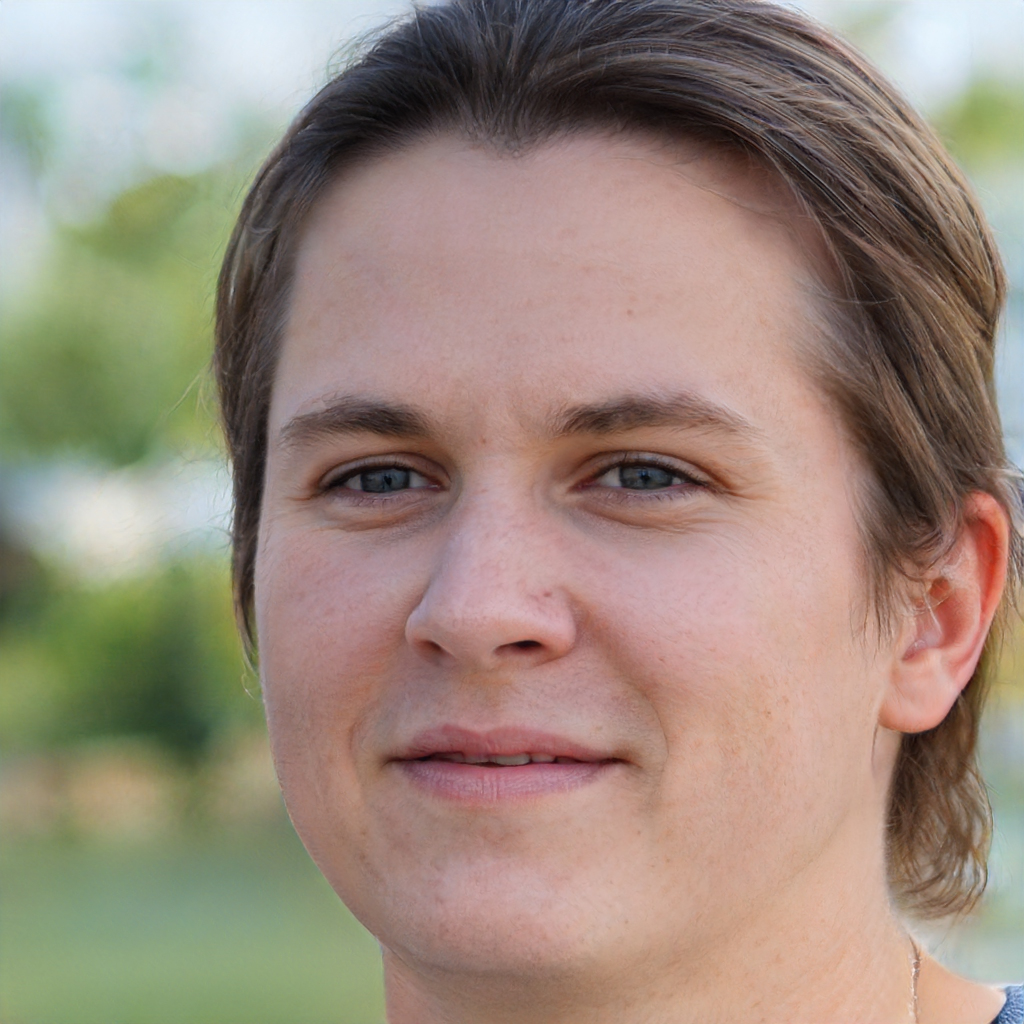
Portrait style: Real Portrait